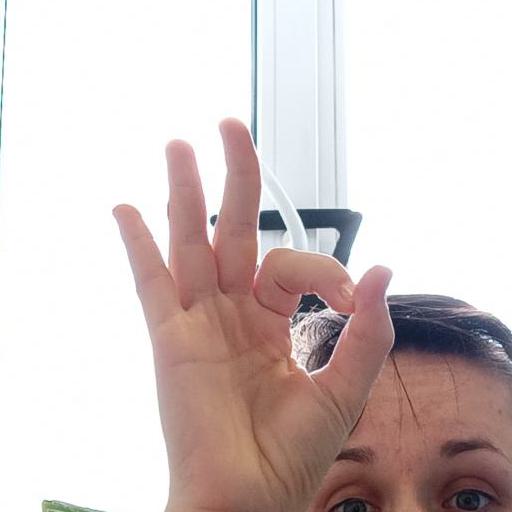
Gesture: ok